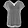
Label: T - shirt / top